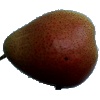
Label: pear_forelle